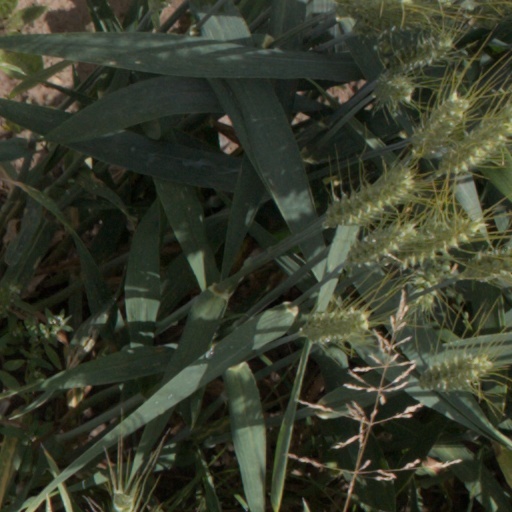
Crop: wheat